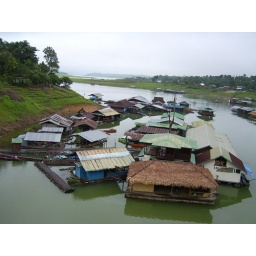
local houses in river